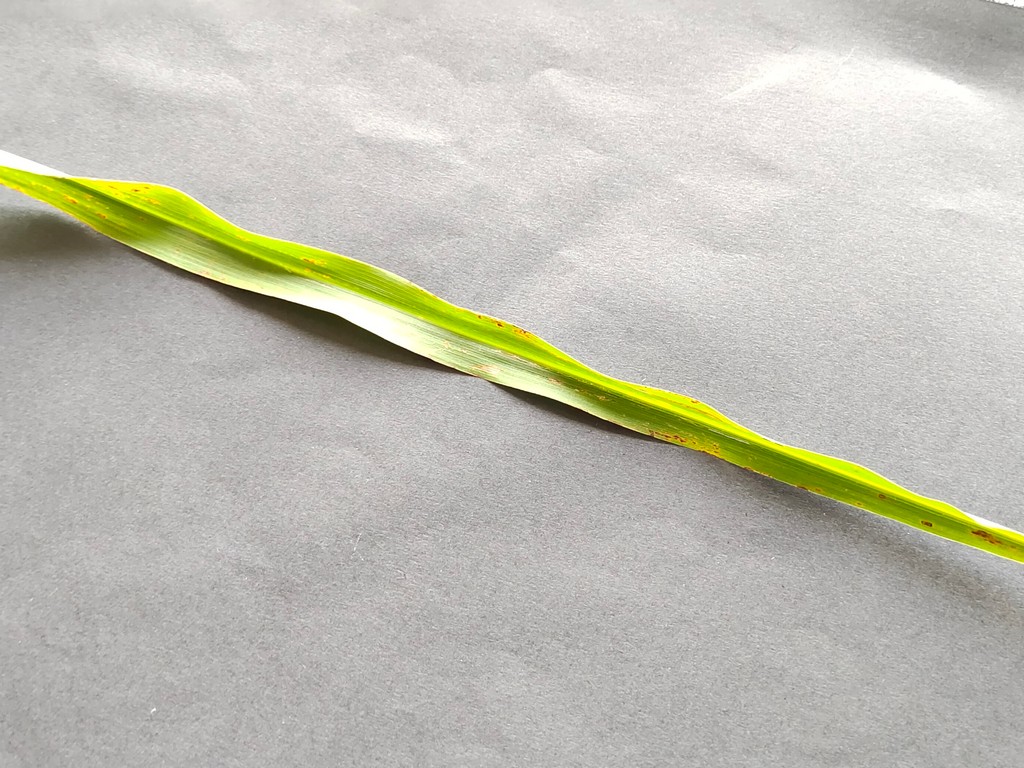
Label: Unhealthy